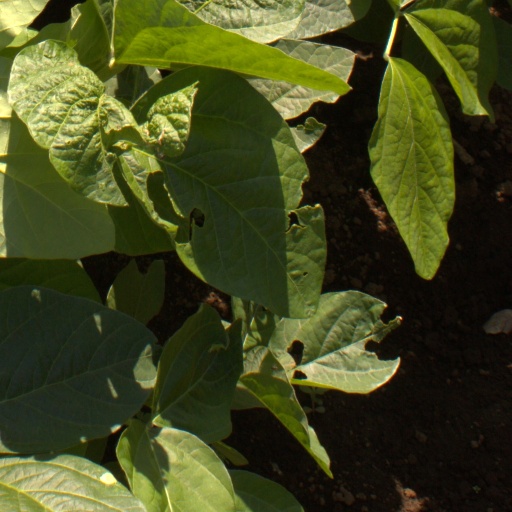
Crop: soybean